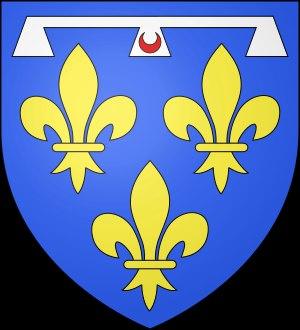
Philippe d'Orléans (1396-1420), comte de Vertus, est un prince français de la maison de Valois